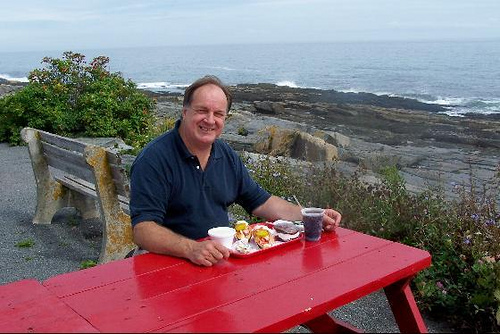
user: Given an image and a question. Answer the question in a short answer. Question: What are the piles of wood on the beach called? Short Answer:
assistant: driftwood